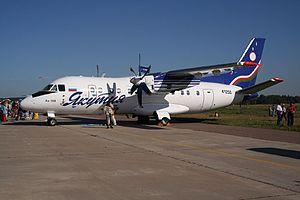
L'Antonov An-140 est un avion bi-turbopropulsé ukrainien court-courrier de la classe des ATR-42, Xian MA60 ou Iliouchine Il-114. Conçu pour remplacer les nombreux An-24 et dérivés en service dans le monde, il est produit dans son pays d'origine mais aussi en Russie et en Iran.